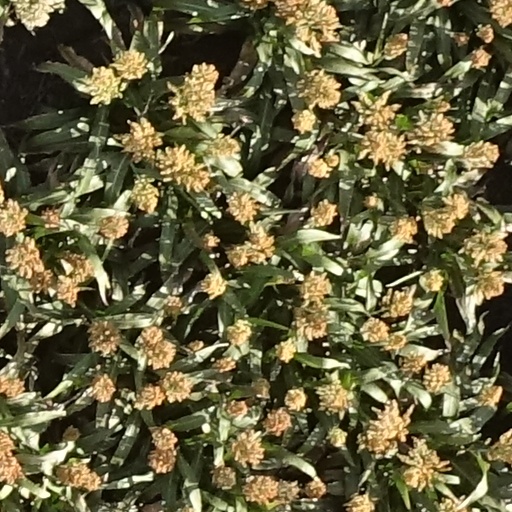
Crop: sorghum